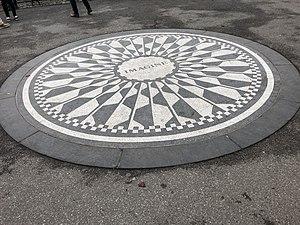
Strawberry Fields Forever est une chanson des Beatles, parue en 1967. Écrite par John Lennon, elle est cependant créditée Lennon/McCartney, comme tous les morceaux des Beatles composés par l'un ou l'autre.